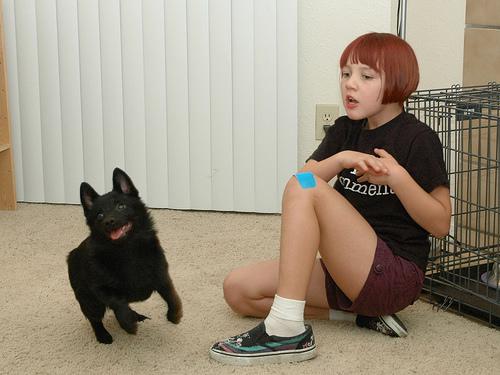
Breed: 201-n000024-schipperke